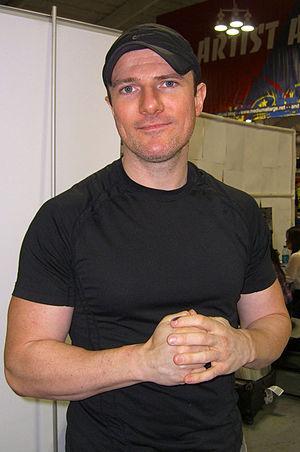
David W. Mack est un scénariste et dessinateur de comics américain.